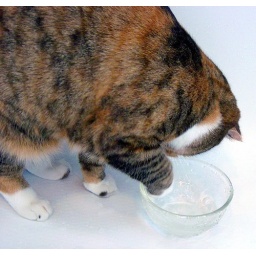
These shots show where we keep Gracie's water bowl...in the bath tub! Taken by Ron.